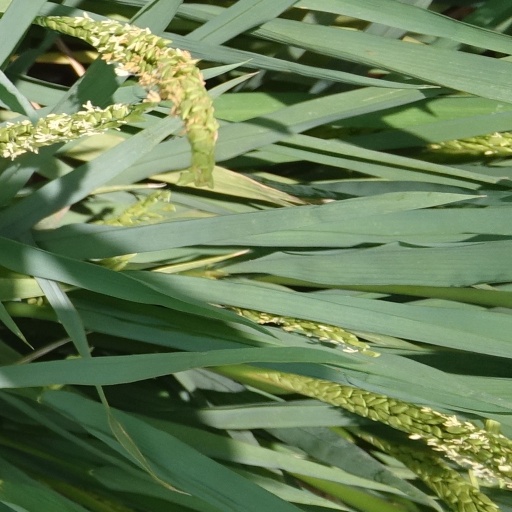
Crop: rice